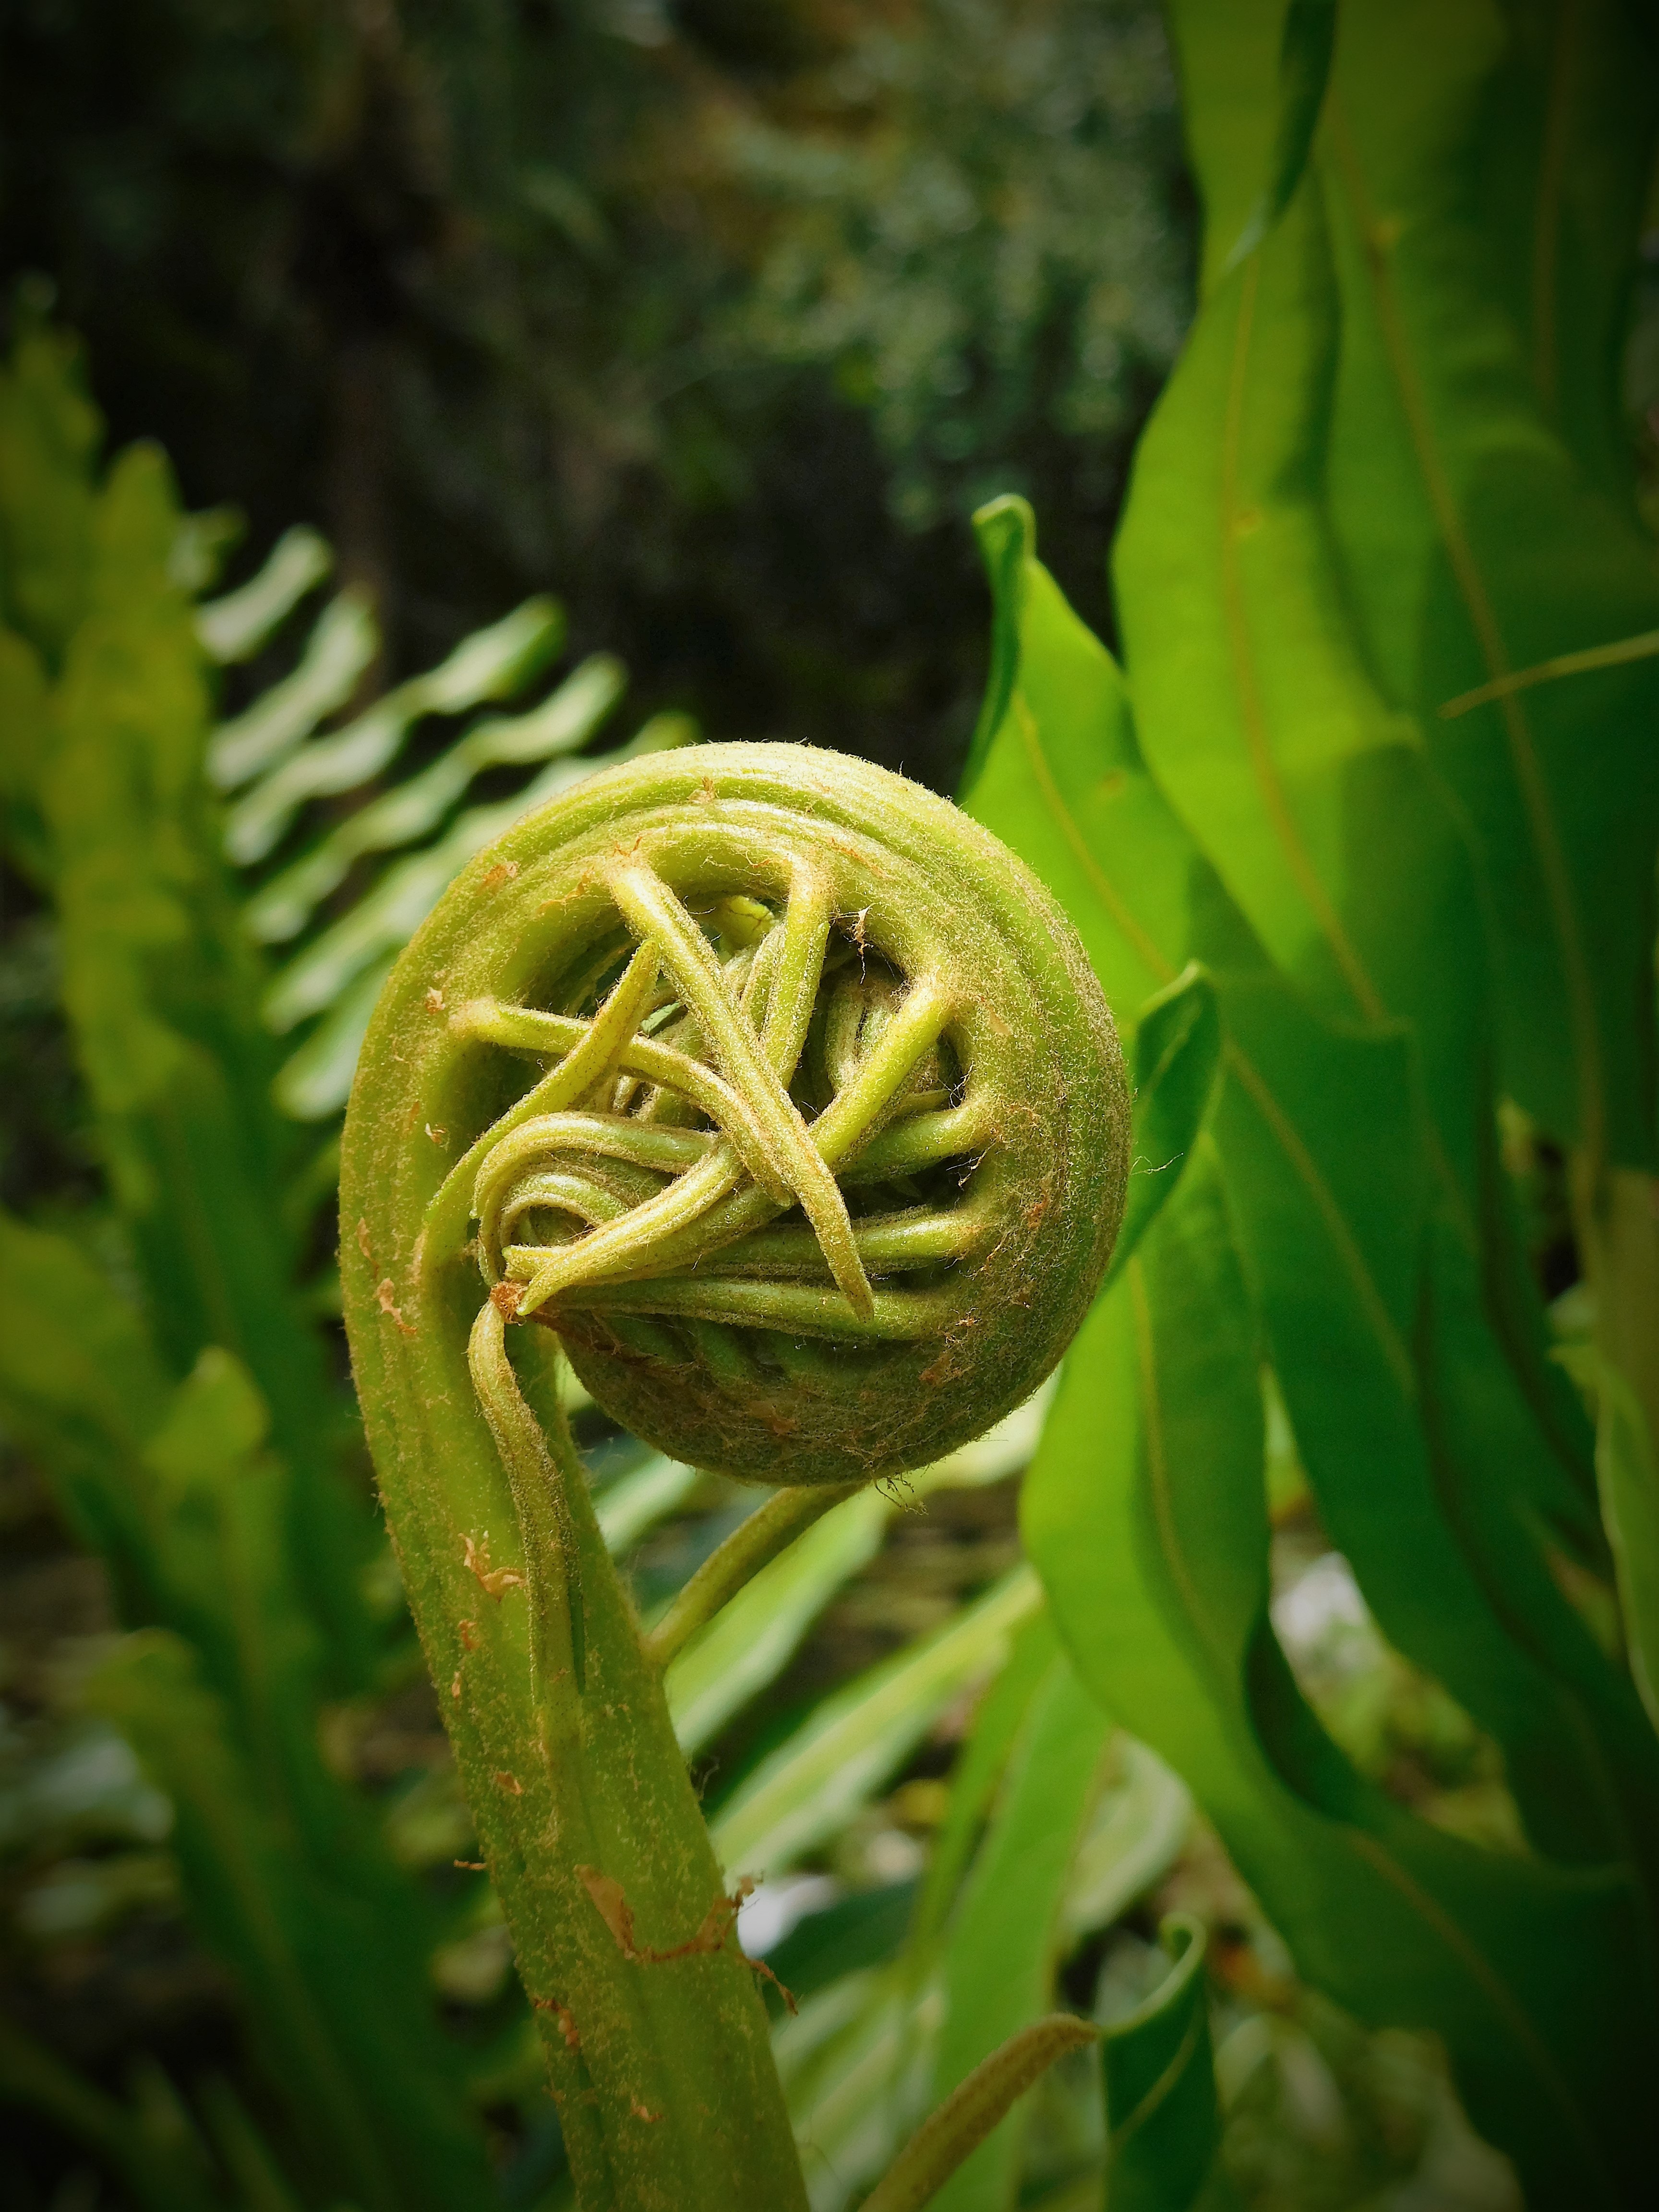
nature, forest, plant, leaf, flower, green, jungle, natural, botany, yellow, flora, fauna, fern, close up, rainforest, tropics, macro photography, fiddlehead, plant stem, land plant, ferns and horsetails, vascular plant, fiddlehead fern